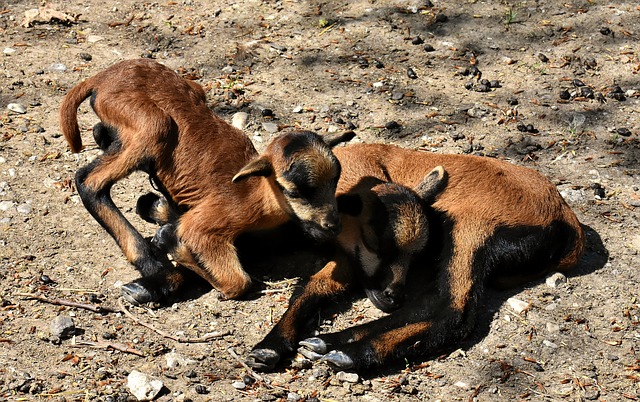
Label: pecora